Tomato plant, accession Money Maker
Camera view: tilt-top (135 deg); turntable rotation: 210 degrees
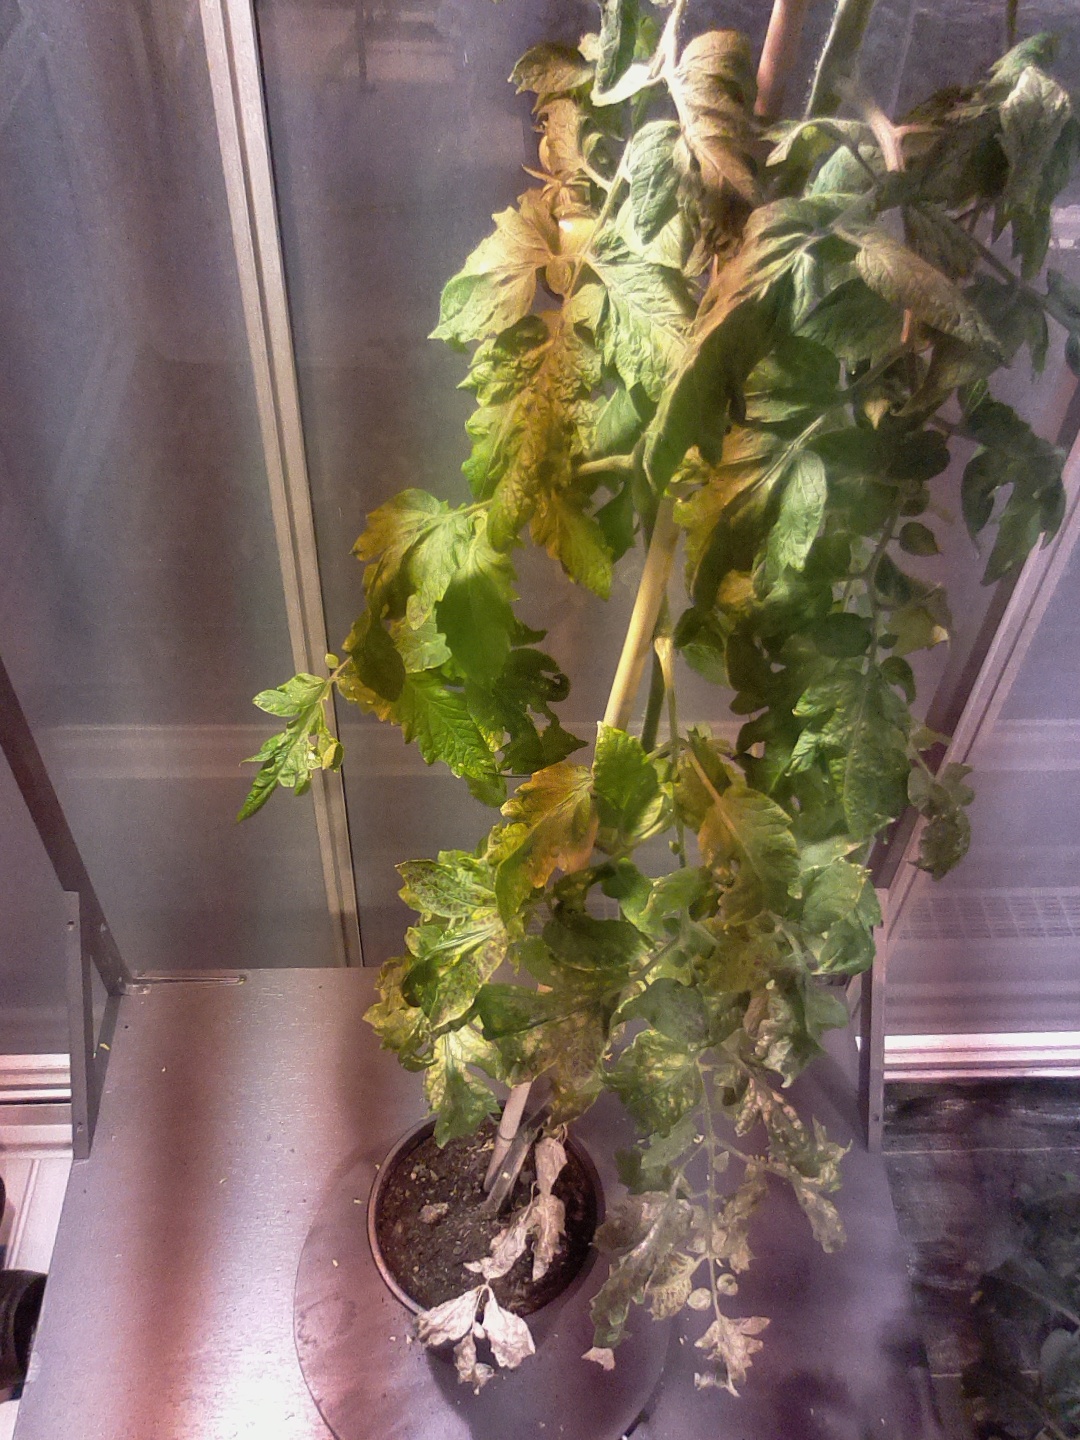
BBCH growth stage 72: 20%-30% of final fruit size